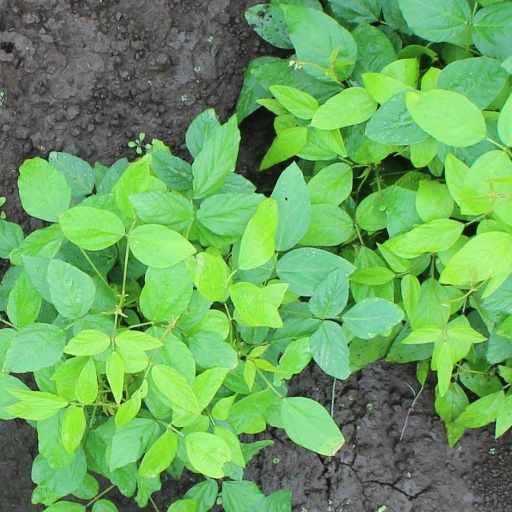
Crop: soybean